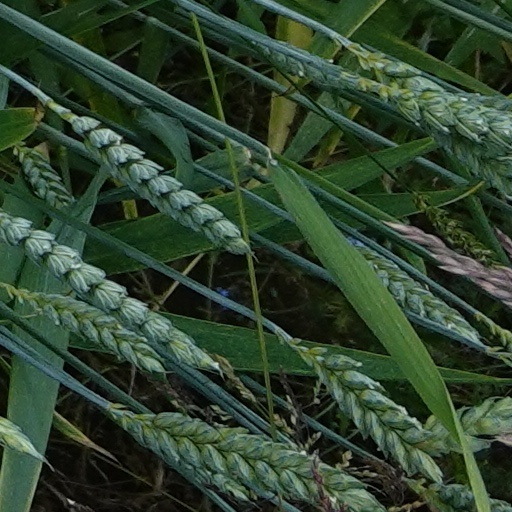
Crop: wheat